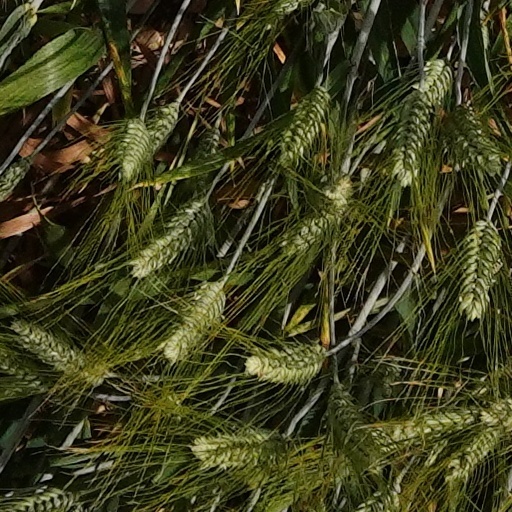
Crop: wheat